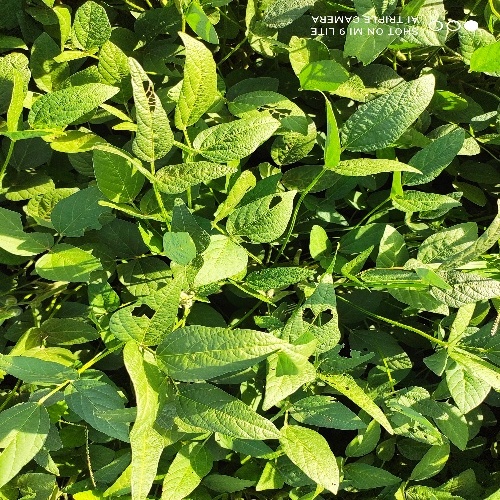
Label: Caterpillar